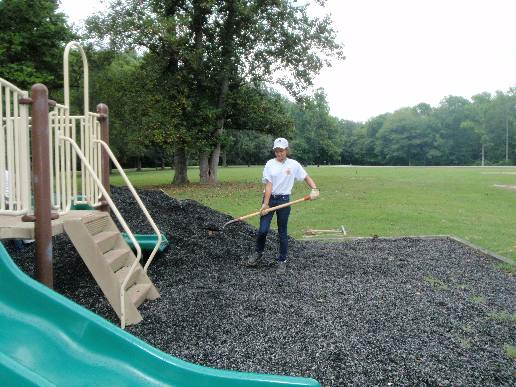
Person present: Yes